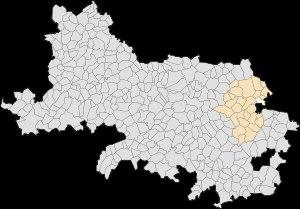
Tortequesne est une commune française située dans le département du Pas-de-Calais en région Hauts-de-France.